Gabriela Agúndez

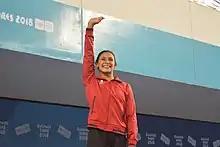
Agúndez at the 2018 Summer Youth Olympics

Gabriela Belem Agúndez Garcia (born 4 August 2000) is a Mexican diver. She represented Mexico at the 2020 Summer Olympics in Tokyo, Japan in the individual 10 metre platform and synchronized 10 metre platform (with Alejandra Orozco), winning a bronze medal.